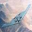
Label: airplane